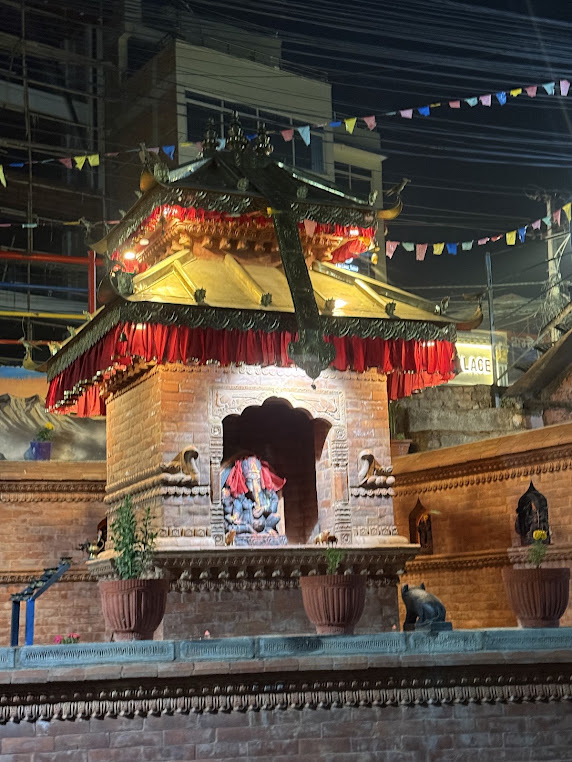
Heritage site: Karyabinayak_Temple